Aberdare

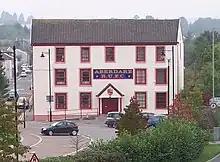
The modern Aberdare Rugby Club near the Ynys. The signage displays the initials as RUFC rather than RFC, distinguishing it as the town's rugby union club.

With the development of Aberdare as an industrial centre in the nineteenth century it became increasingly apparent that the ancient church was far too small to service the perceived spiritual needs of an urban community, particularly in view of the rapid growth of nonconformity from the 1830s onwards. Eventually, John Griffith, the rector of Aberdare, undertook to raise funds to build a new church, leading to the rapid construction of St Elvan's Church in the town centre between 1851 and 1852. This Church in Wales church still stands the heart of the parish of Aberdare and has had extensive work since it was built. The church has a modern electrical, two-manual and pedal board pipe organ, that is still used in services.